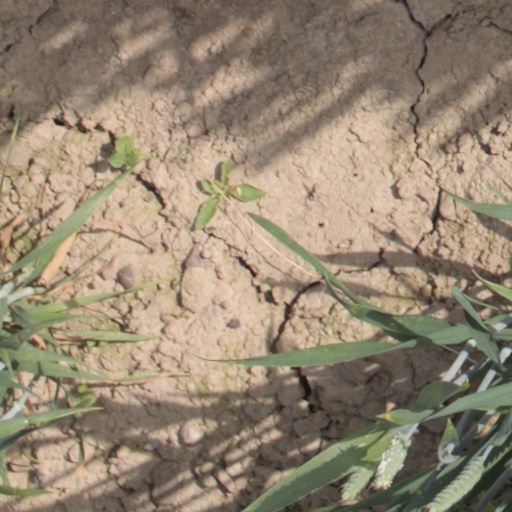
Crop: wheat